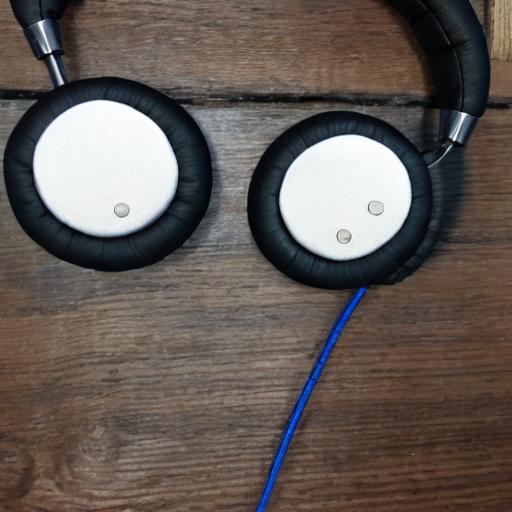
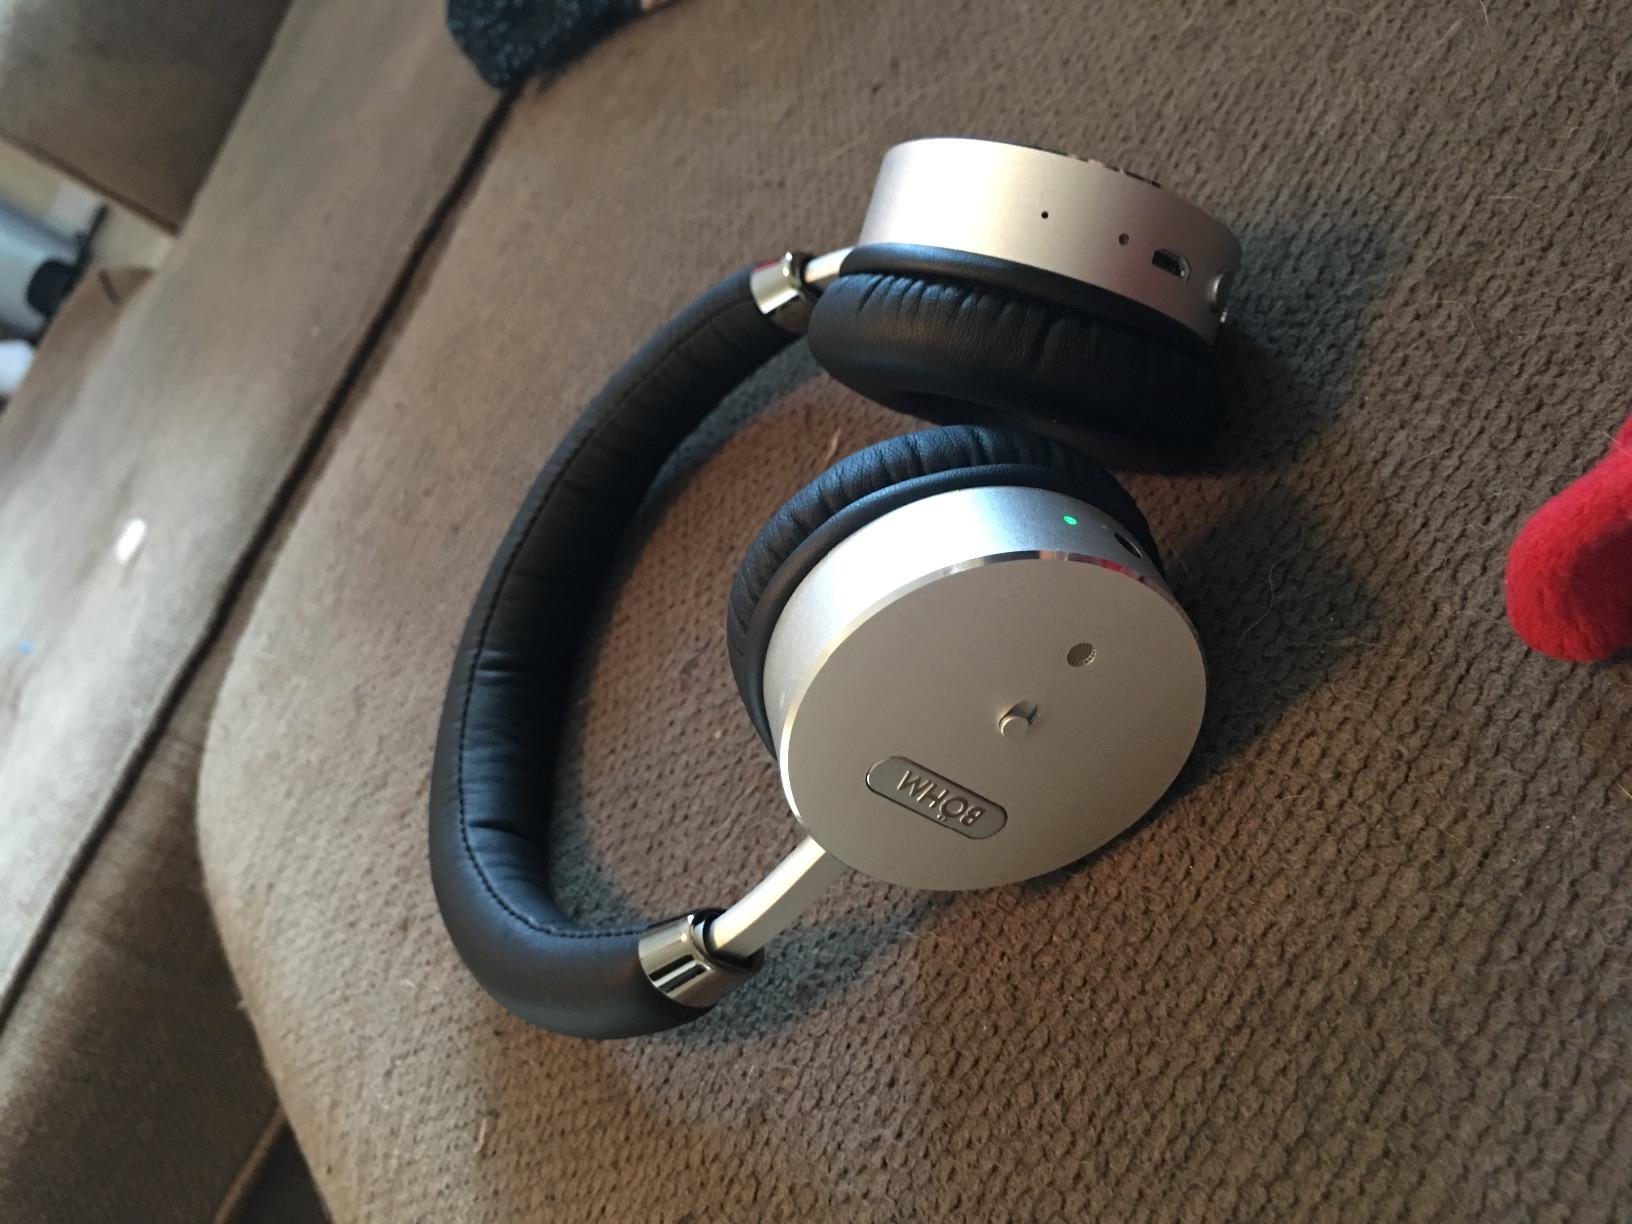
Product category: headphones
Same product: no